Novoshakhtinsky

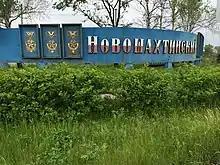
This is the Welcome sign to the township of Novoshakhtinsky. The medals were awarded to the workers of the town for their handwork in service to the Soviet Union. An interesting and important historical artefact.

Coal-mining forms the basis of the settlement's economy. After the 2008 financial crisis, when primary products, raw materials, and such like, on the world market decreased in value, coal also suffered. There was a decrease in demand and price. Being a "one horse" town, this economic reality hit hard on the mine and the population. In addition, there is also the "bright lights" of Vladivostok, and of course, Moscow and St Petersburg, so those young individuals with transferable skills move out of the town.